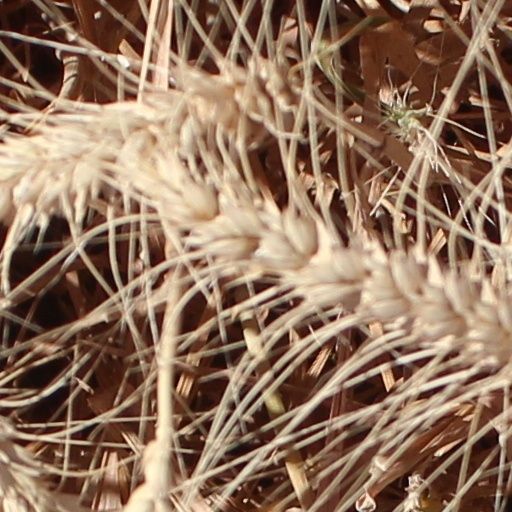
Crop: wheat